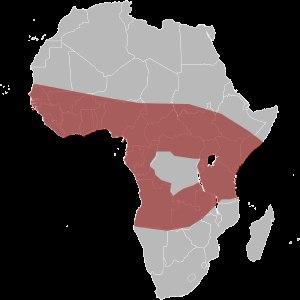
Naja nigricollis, le Cobra cracheur à cou noir, est une espèce de serpents de la famille des Elapidae. Ce reptile se rencontre principalement en Afrique subsaharienne sur une large bande allant de l'Afrique de l'Est à l'Afrique de l'Ouest. Pouvant atteindre de 1 à plus de 2 m de long, il présente une coloration et des motifs très variables selon les individus et la localisation. Il se nourrit principalement de rongeurs. Son venin est assez spécifique, mêlant substances cytotoxiques et neurotoxiques ainsi que cardiotoxiques. Comme d'autres cobras il peut projeter du venin pour se protéger, conduisant à des irritations cutanées voire la cécité lorsqu'il pénètre les yeux.